Clarence Peck Residence

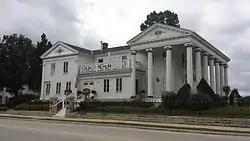
Clarence Peck Residence, street view.

The Clarence Peck Residence, also known as the Dr. Hosea Townsend House, Madame Peck Residence, and Old White House, is a Greek Revival styled home. It was home to Clarence Peck, and is located at 430-434 Lake Dr., Oconomowoc, Wisconsin at the East end of Lac La Belle and south of the Lac La Belle dam. It consists of two sections, the main house, started in 1846, and an addition on the north, built . The two sections were connected by an enclosed porch, which was removed about 1923, leaving two separate houses. It has since been reconverted to a single residence.